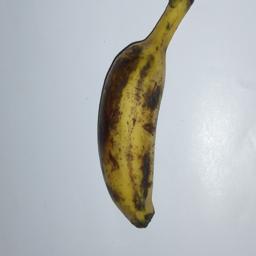
Banana variety: Champa Kola